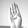
ASL letter: B